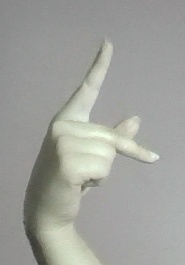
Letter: dha